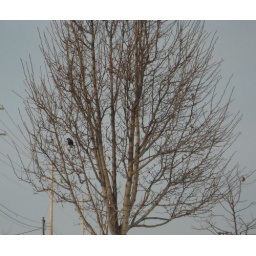
black bird in tree